Haruna Yoneyama

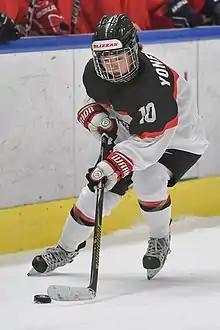
Yoneyama in 2017

is a Japanese ice hockey player for the DK Peregrine and the Japanese national team. She participated at the 2015 IIHF Women's World Championship.